Leipers Fork Historic District

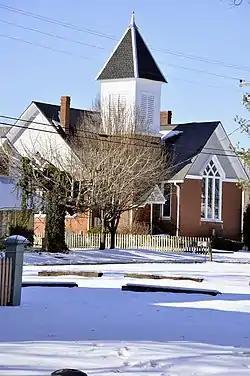

Leipers Fork Historic District is a historic district in Leipers Fork, Tennessee that was listed on the National Register of Historic Places in 1998. The area has also been known as Benton Town and as Hillsboro.